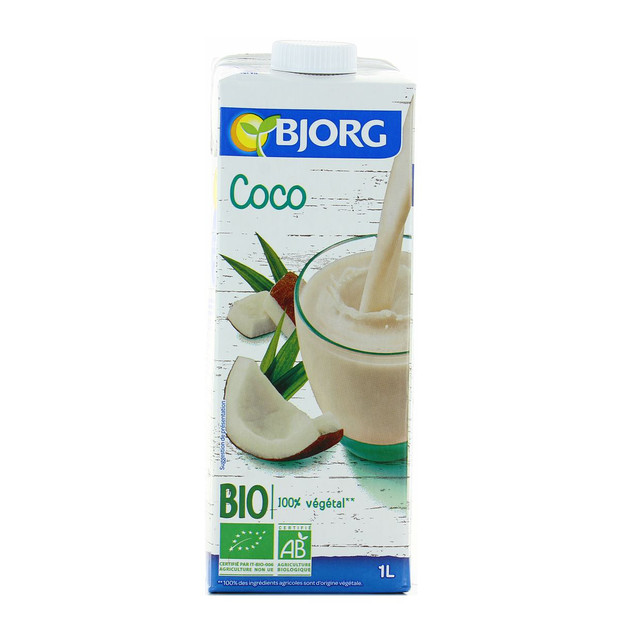
Waste category: cardboard